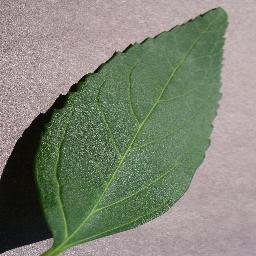
Label: Cherry___healthy